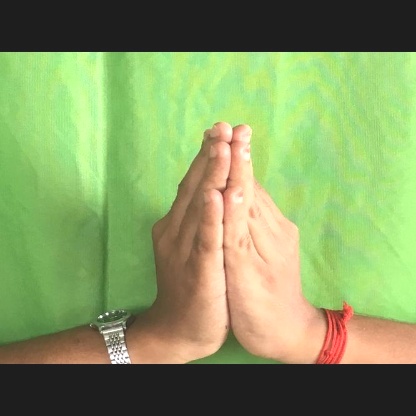
Mudra: Anjali